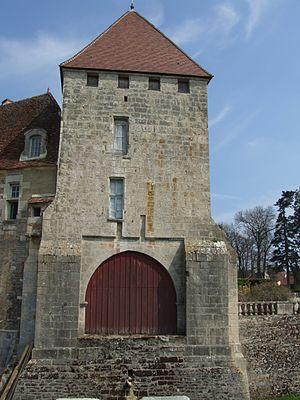
Tour de Bourdillon du château d'Epoisses (Côte d'Or, Bourgogne-Franche-Comté, France) rénovée en 1560.
Le château d'Époisses est un château de France, situé dans le village d'Époisses, en Côte-d'Or.